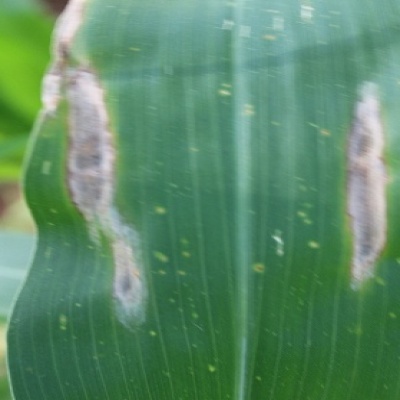
Label: Corn_(Maize)___Leaf_Spot